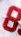
Number: 8